Bhaijaan Elo Re

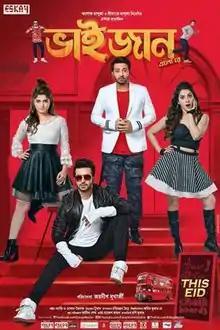
Official poster

Bhaijaan Elo Re is a 2018 Indian Bengali-language action comedy film directed by Joydip Mukherjee. The film stars Shakib Khan and Srabanti Chatterjee and Payel Sarkar in the lead roles. The cast also includes Rajatabha Dutta, Shantilal Mukherjee, Shahed Ali, Monira Mithu, Saruar Abedin and Deepa Khandakar. The film is produced by FB Ltd Productions.